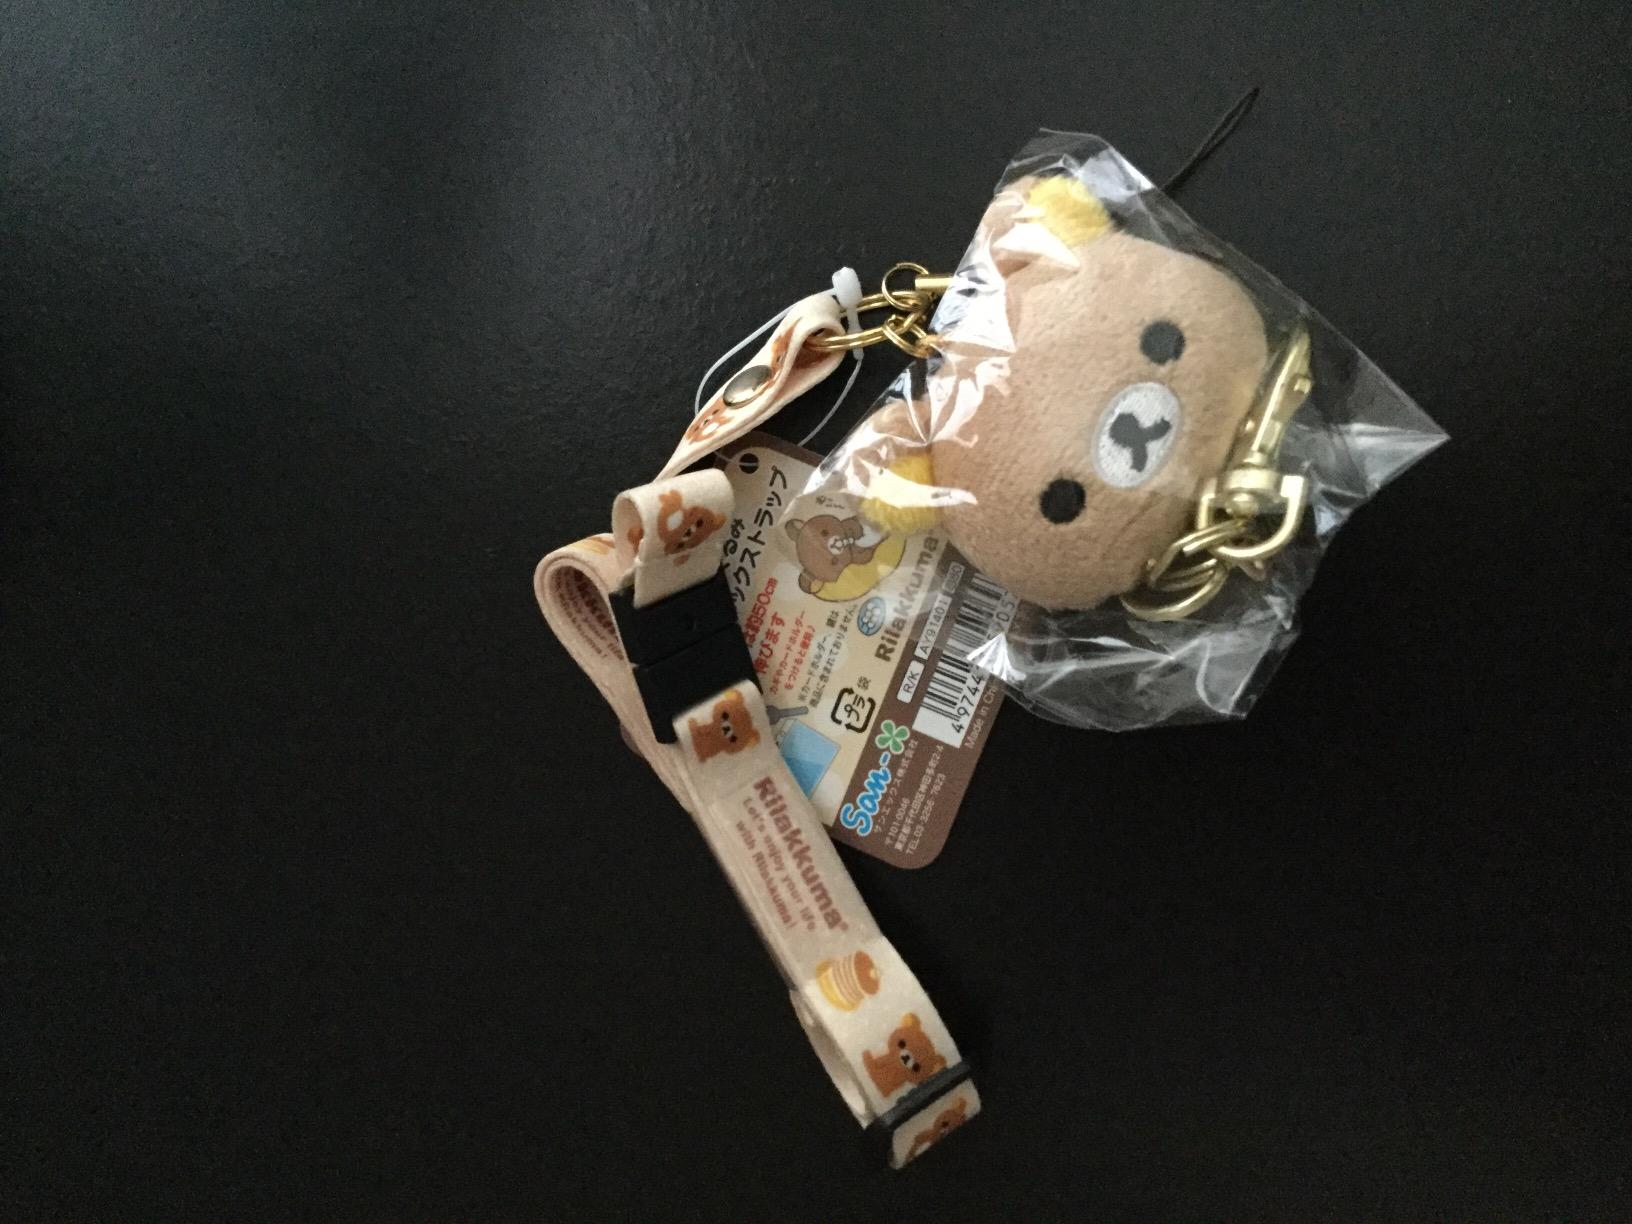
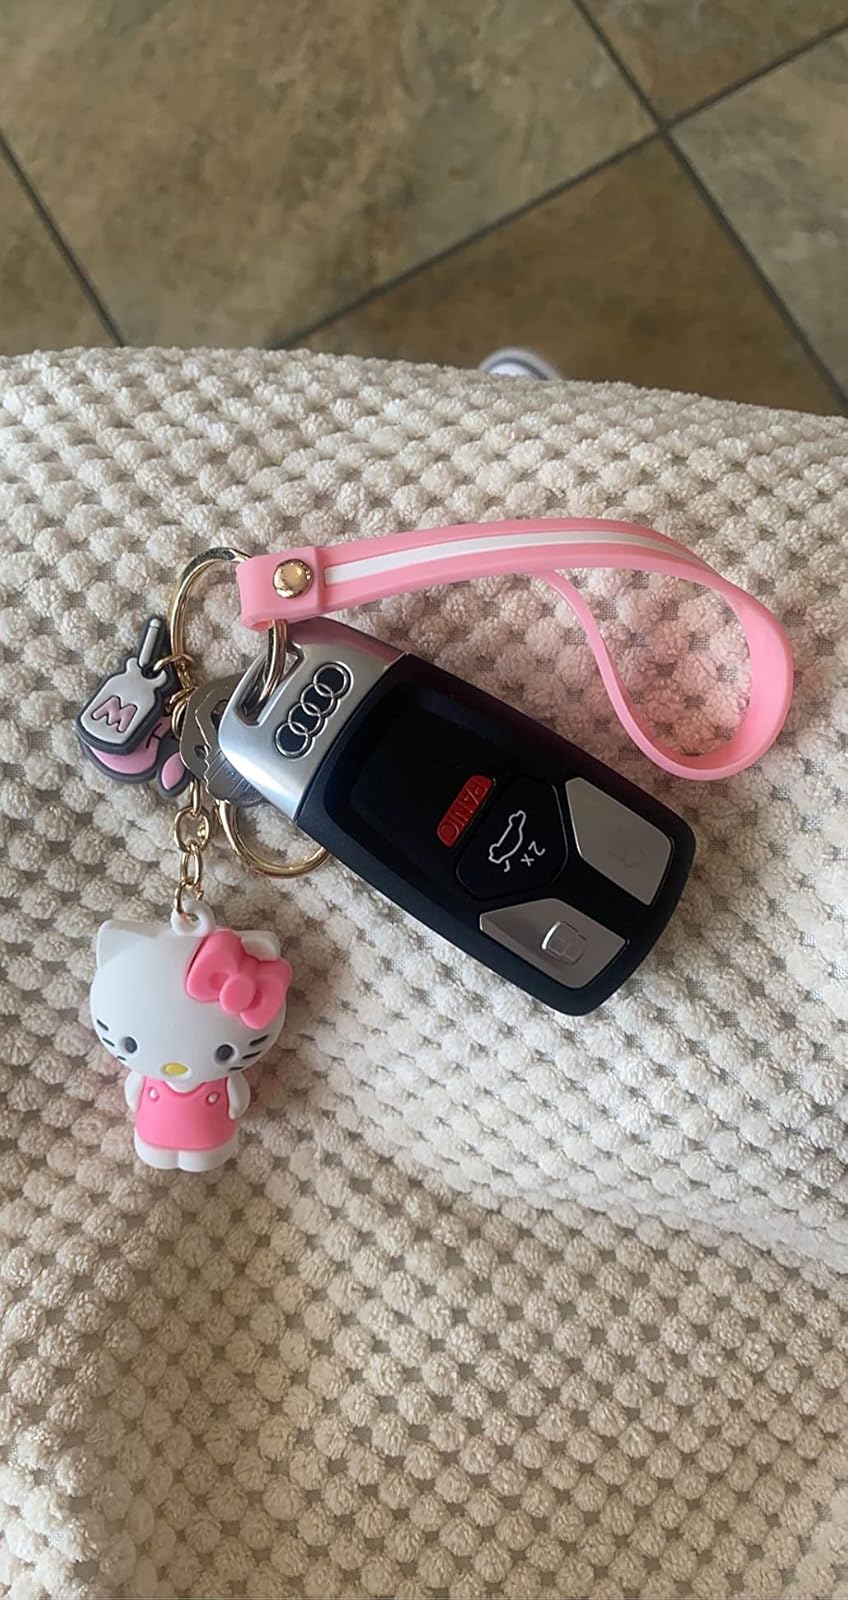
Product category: accessories_keychain
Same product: no